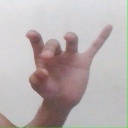
अक्षर: ओ